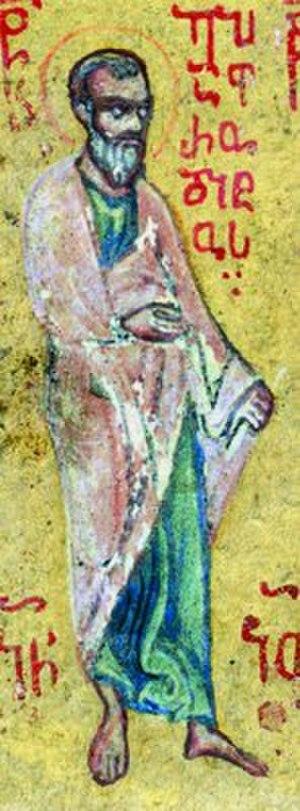
Épaphrodite, ou Épaphrodite de Philippes, est un personnage du Nouveau Testament qui apparaît dans l'Épître aux Philippiens comme « compagnon d'œuvre » de l'apôtre Paul. Vénéré en tant que saint par l'Église catholique et l'Église orthodoxe, il est fêté le 22 mars et le 30 mars.